Kilcommon (County Wicklow civil parish)

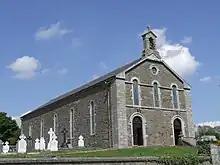
St. Kevin's Kilavaney parish church in the Catholic Church

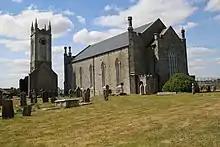
All Saints, Carnew and Tinahely Union in the Church of Ireland

In the Church of Ireland, Kilcommon is today united with three other parishes that were formerly civil parishes in their own right. Today, the "Tinahely Carnew Union" consists of three parishes in the barony of Ballinacor South: Kilcommon, Preban (the church of St John) to the north, Kilpipe to the east of Kilcommon; it also includes the parish of Carnew (the church of All Saints) in the neighbouring barony of the Shilleagh to the south-west. There is an ecclesiastical parish of the Catholic Church in the civil parish called "St Kevin's Parish, Killavaney".